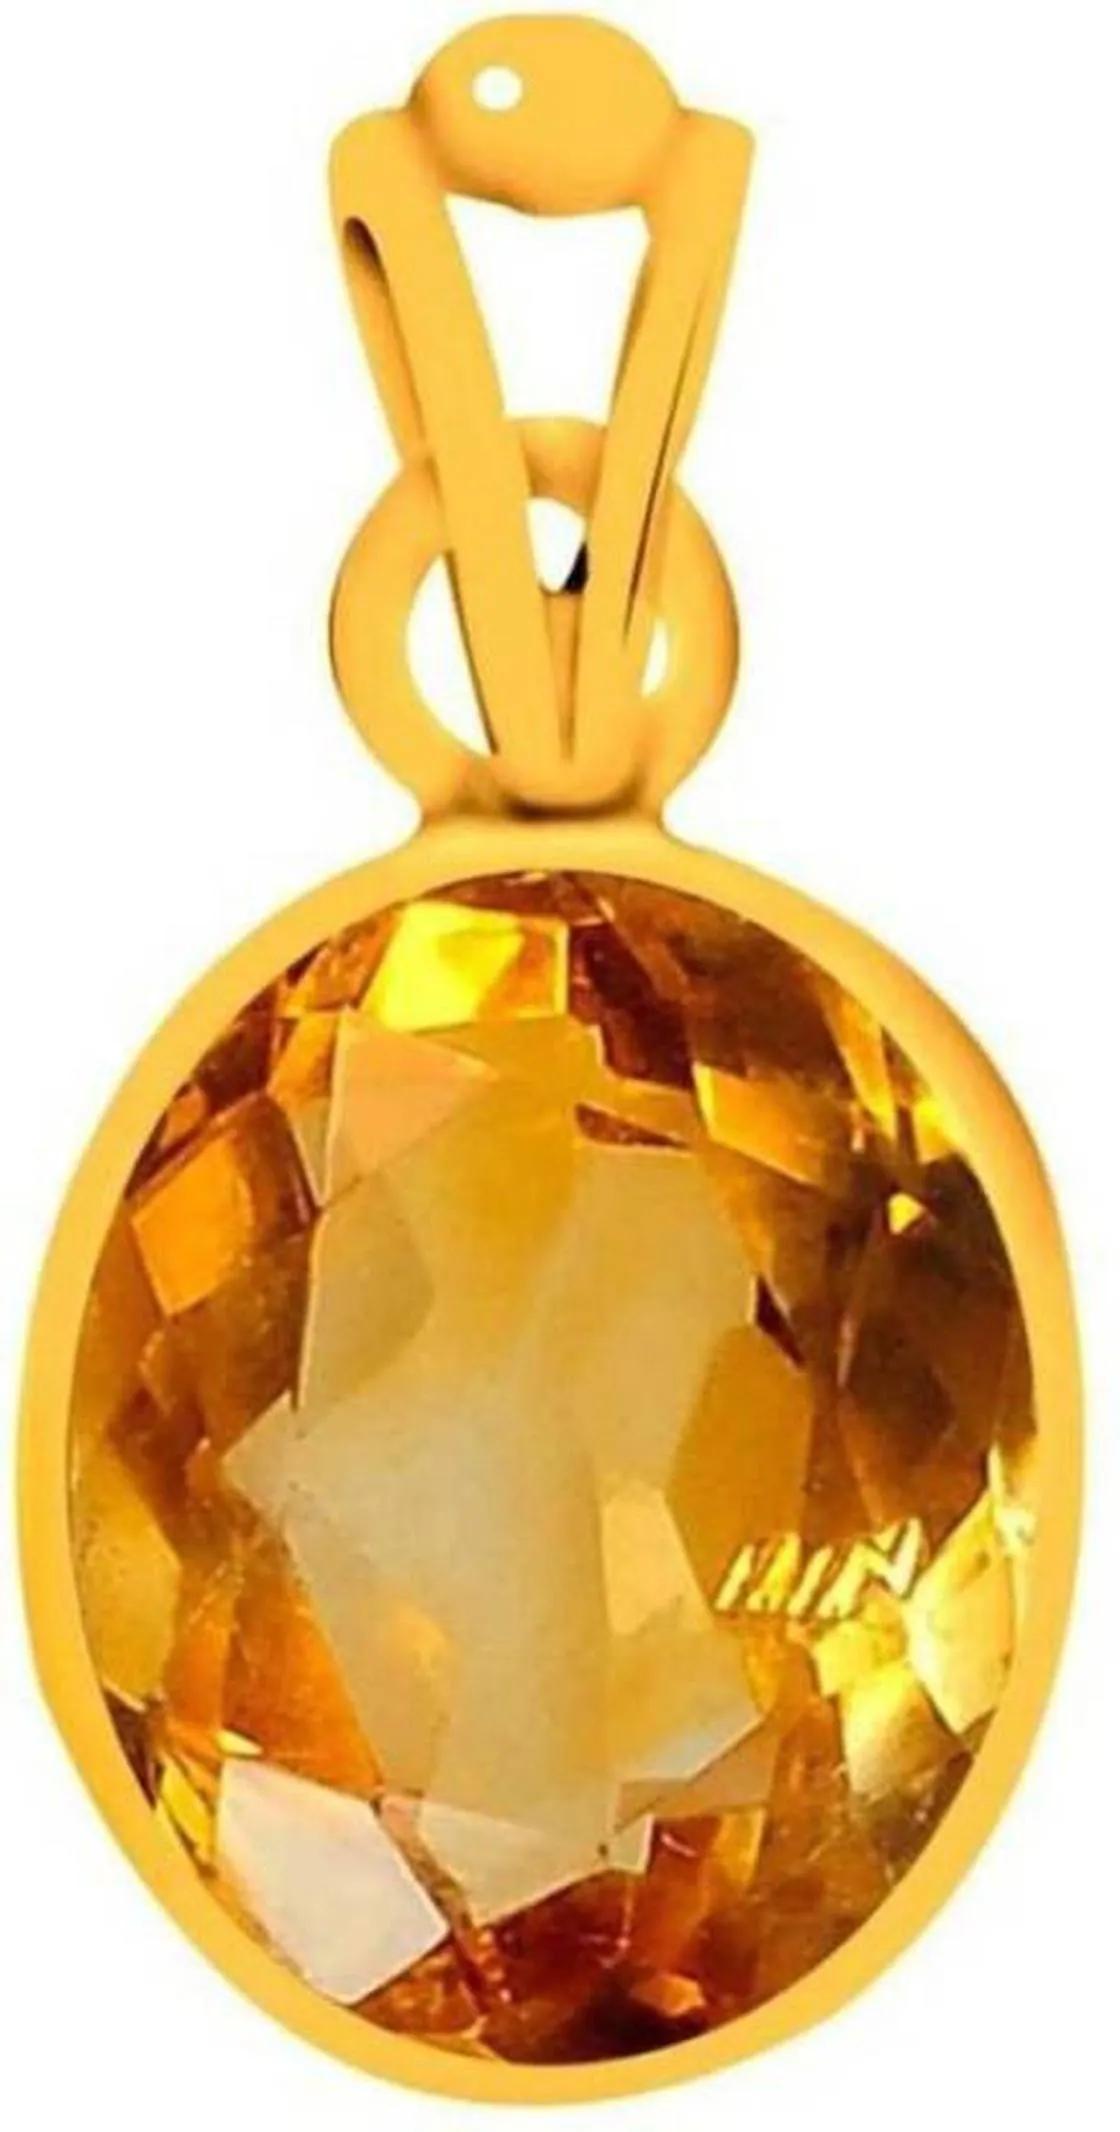
Chopra Gems Gold Plated Stone Sapphire Stone Pendant Without Chain (Men and Women) (CHIRAG-00122-fk)
Type: Necklaces & Pendants
Brand: Chopra Gems & Jewellery
Price: Rs. 499
Chopra Gems Gold Plated Stone Sapphire Stone Pendant Without Chain (Men and Women) (CHIRAG-00122-fk)
Features: Material - stone,Color gold,Chain not included
Included: Sapphire Stone Pendant